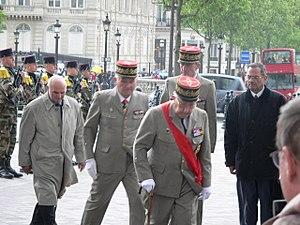
Le général Combette (écharpe rouge de la Grand Croix de la Légion d'Honneur) entouré d'officiels lors d'un ravivage de la ""Flamme sous l'Arc de Triomphe - Flamme de la Nation"" en avril 2009."
Jean Combette est un général de l'armée française né à Beaune le 17 novembre 1925 et mort à Puteaux le 10 octobre 2015.